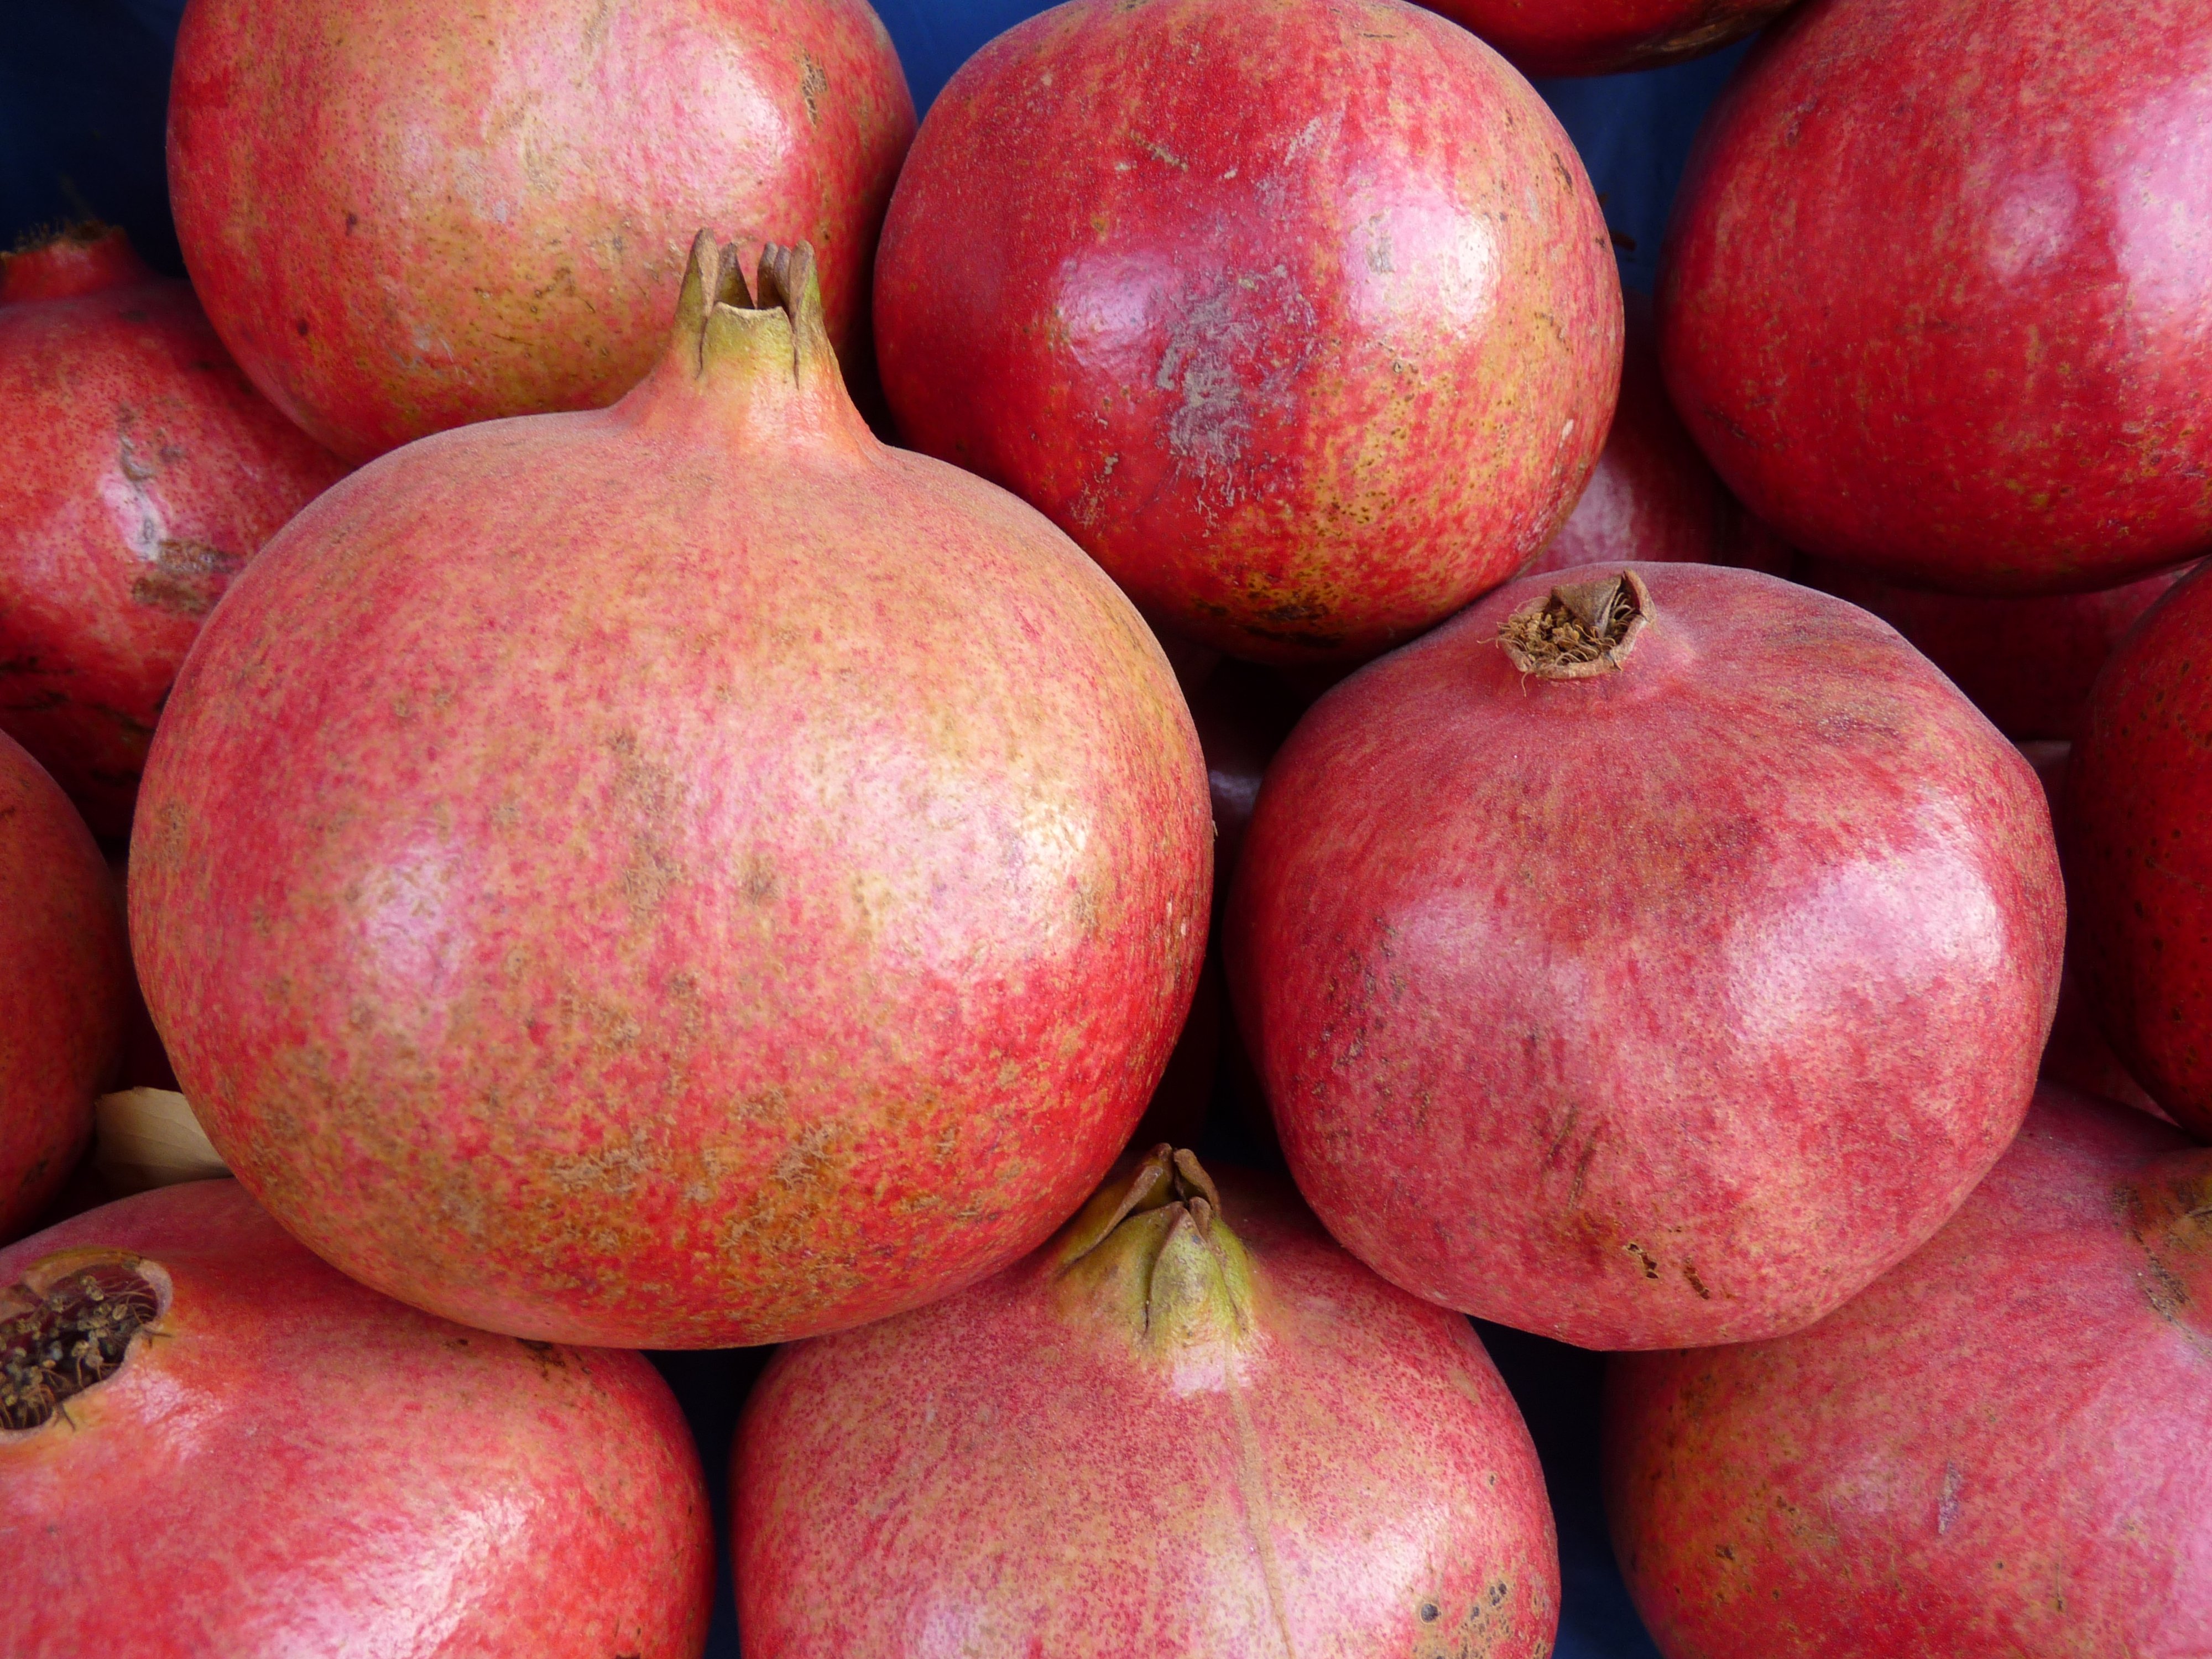
apple, plant, fruit, food, red, produce, healthy, delicious, pomegranate, vitamins, flowering plant, nectarine, land plant